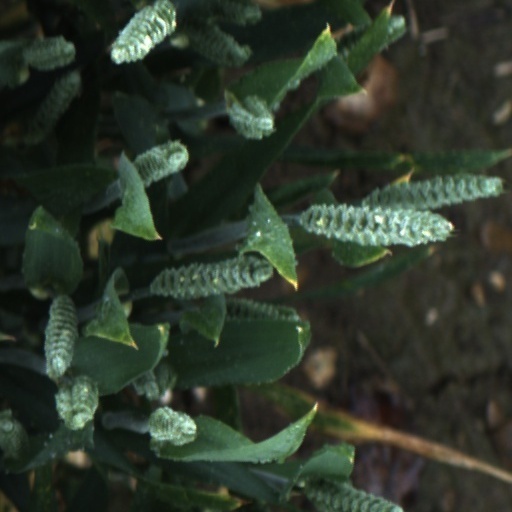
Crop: wheat